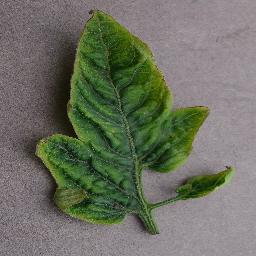
Label: Tomato___Tomato_Yellow_Leaf_Curl_Virus